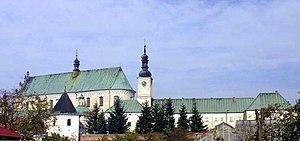
Leżajsk est une ville de la voïvodie des Basses-Carpates, dans le sud-est de la Pologne. Elle est le chef-lieu du powiat de Leżajsk. Sa population s'élevait à 14 448 habitants en 2012.